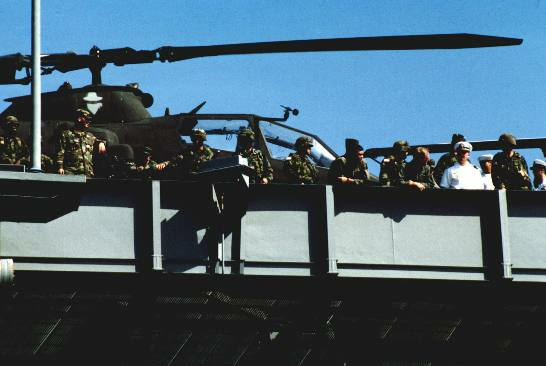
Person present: No